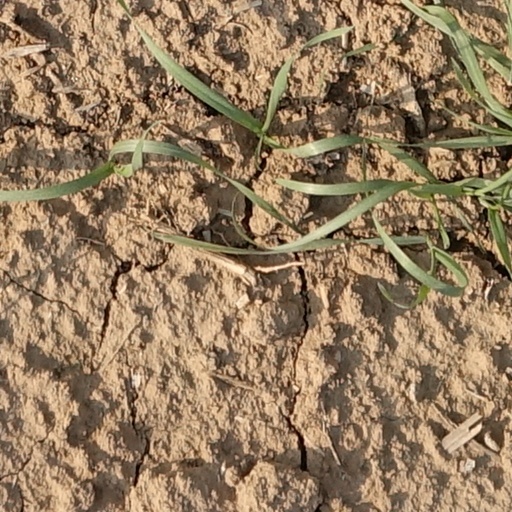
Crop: wheat